List of Portuguese municipalities by population

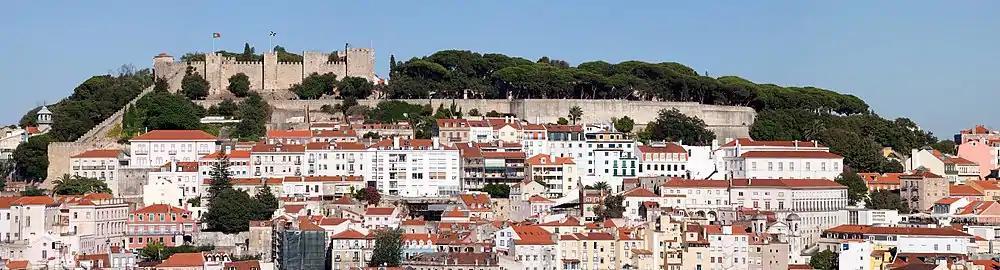
São Jorge Castle and the surrounding areas of "Castelo" and "Alfama" in Lisbon, Portugal's capital and largest city

This is a list of Portugal's municipalities by population, according to the estimate of the resident population for the Census 2021 made by the National Statistics Institute (INE).